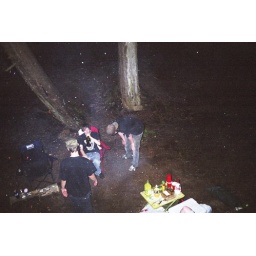
&amp;quot;gather around kids and i will tell you a tale, a tale of a lonely boy and his bottle of wine.&amp;quot;